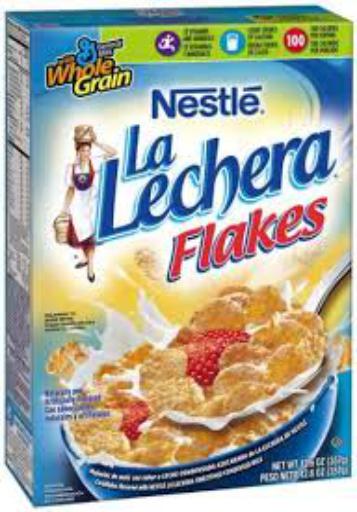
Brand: La Lechera
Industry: Food